James Austin (photographer)

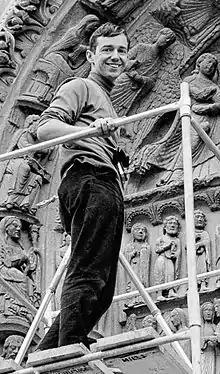

James Austin (born 4 June 1940) is an Australian fine-art and architectural photographer.